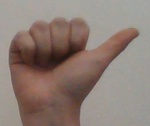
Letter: dhad